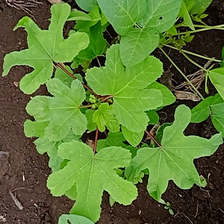
Weed species: Little_Mallow(Malva parviflora)